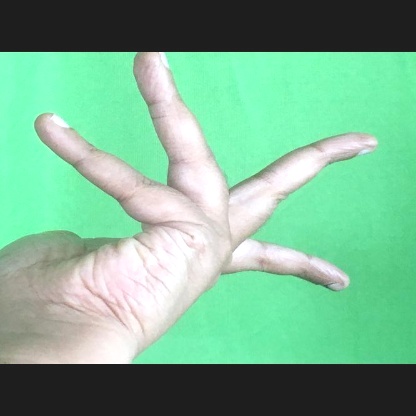
Mudra: Alapadmam